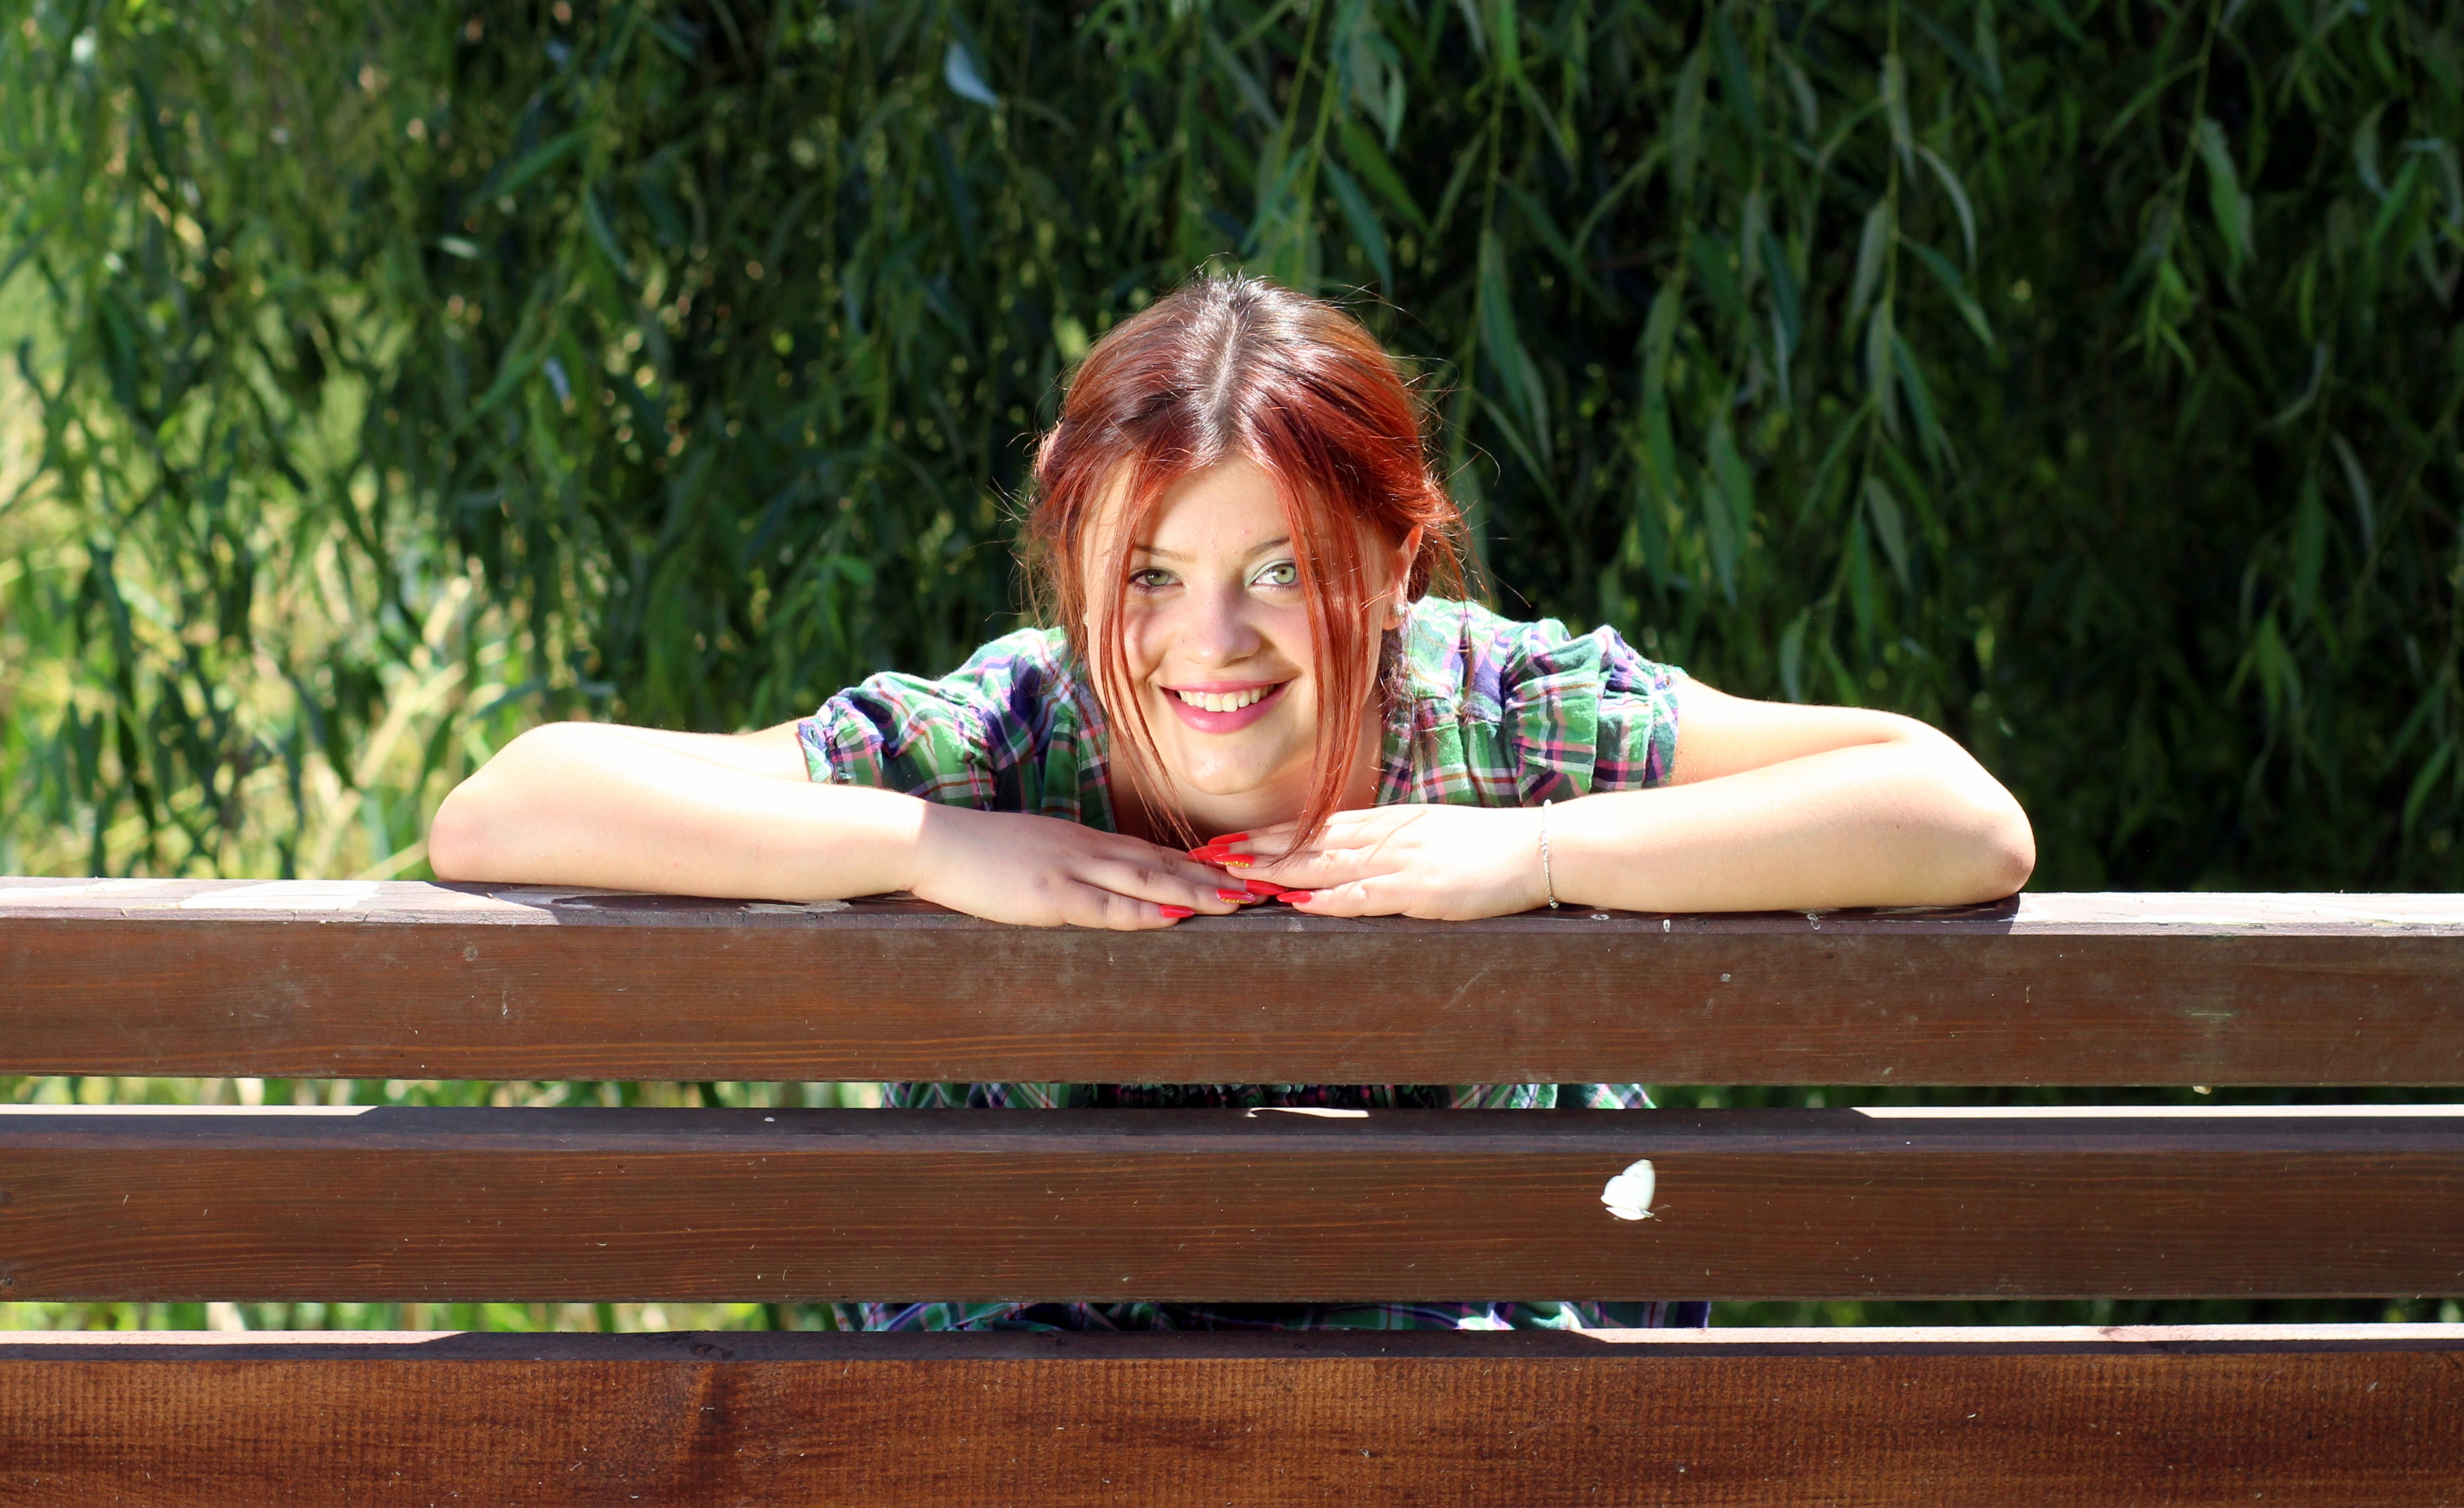
nature, person, girl, model, green, sitting, park, red hair, bank, beauty, photo shoot, green eyes, human positions, human action, physical fitness